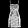
Label: Dress